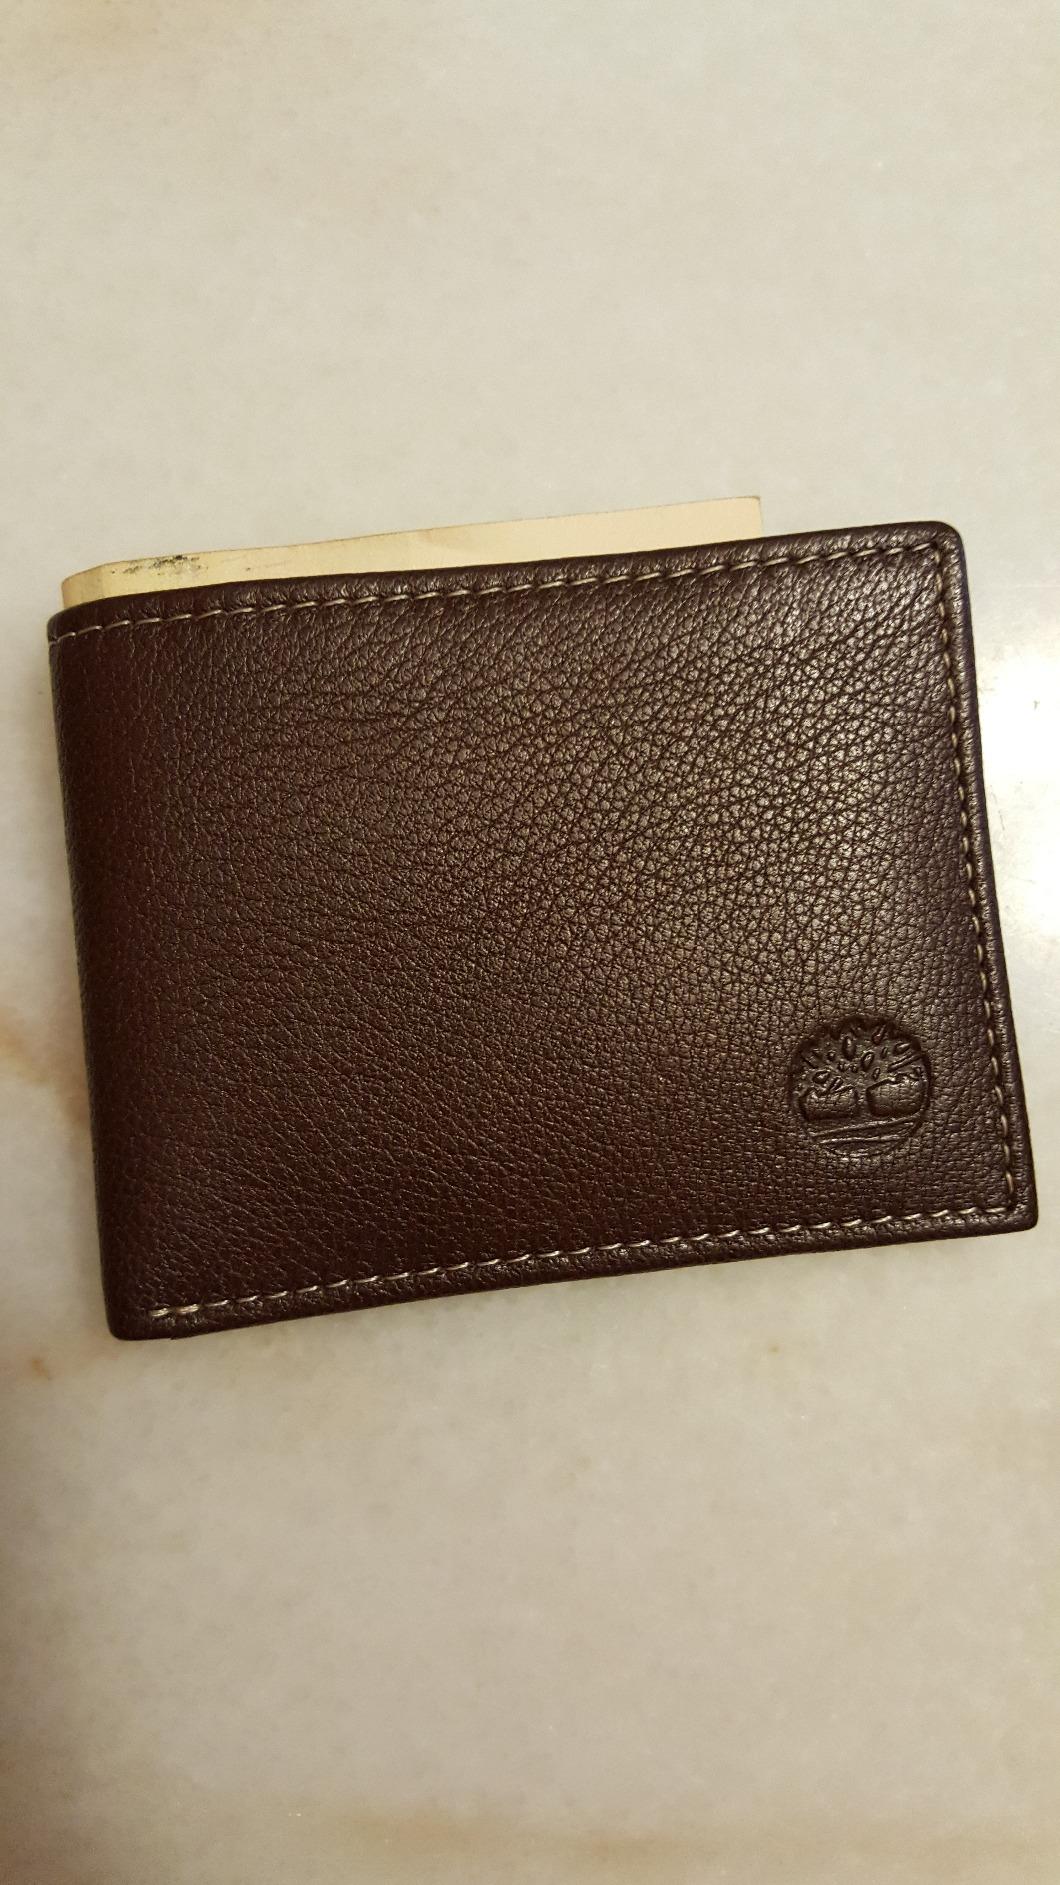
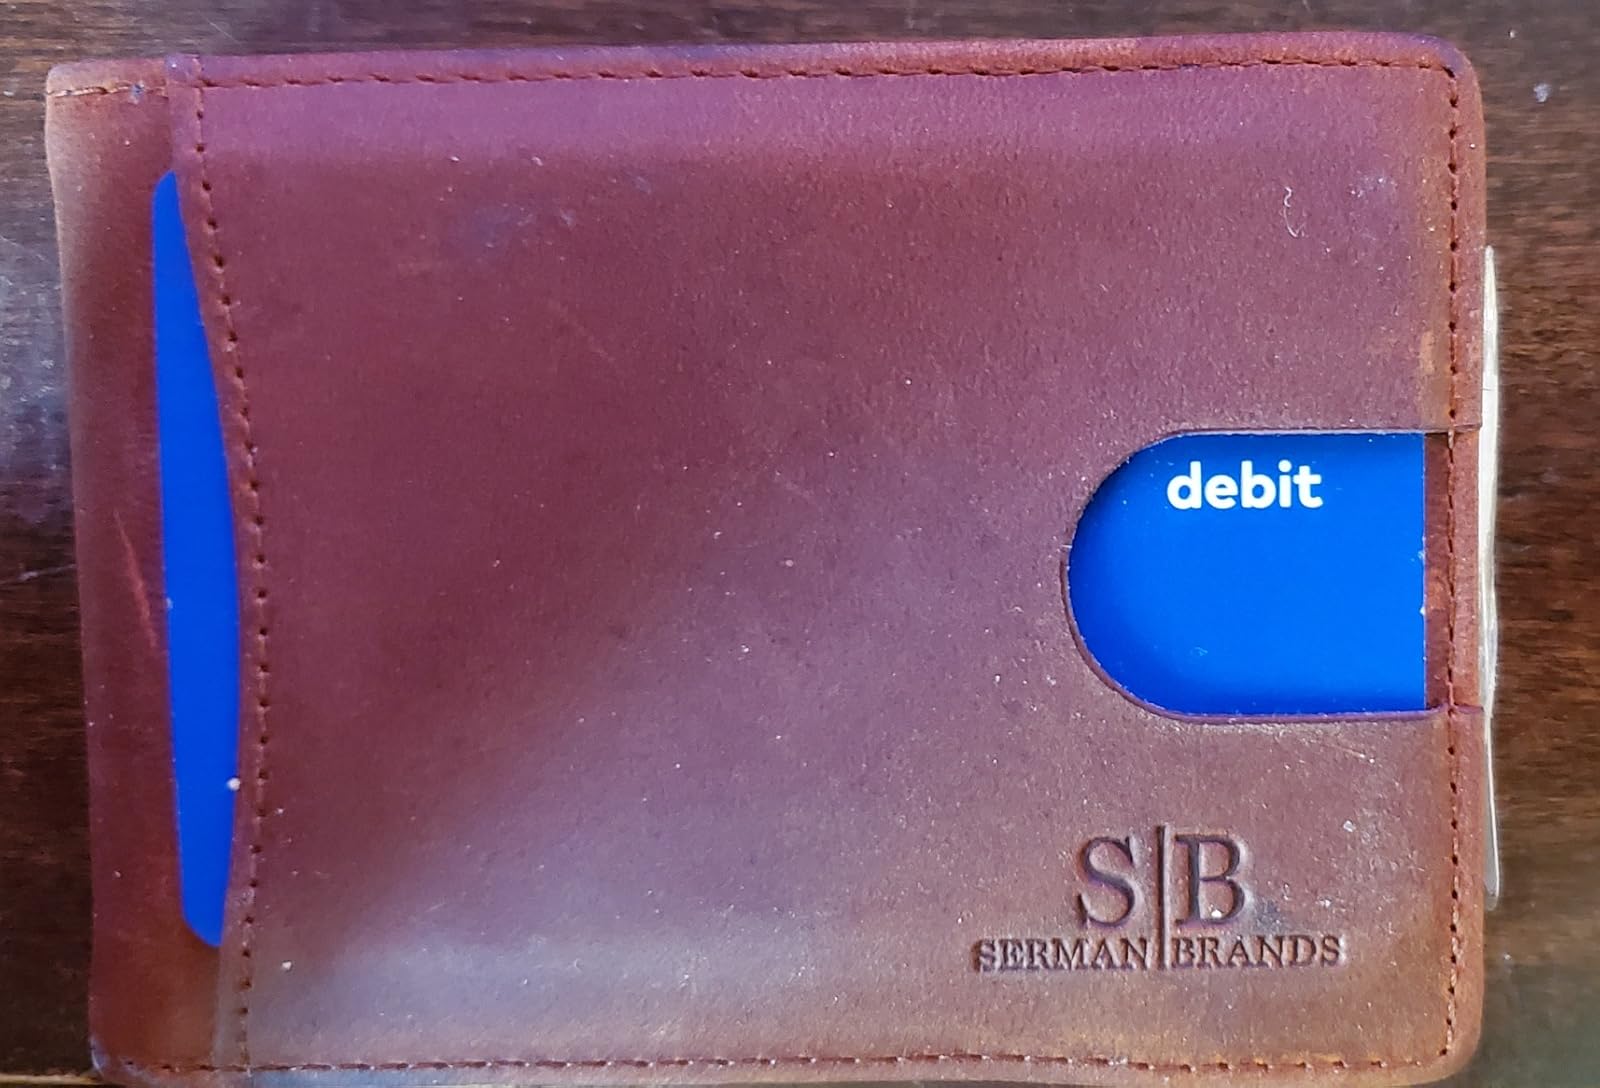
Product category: accessories_wallet
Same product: no